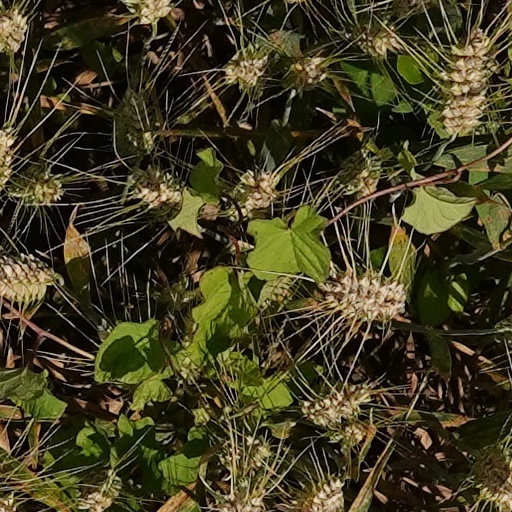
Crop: wheat